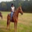
Label: horse